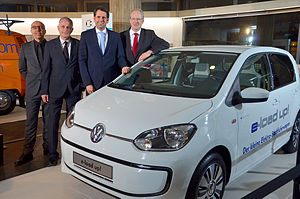
Volkswagen up! / Volkswagen e-up! / Første generation
Volkswagen up! er en mikrobil fra Volkswagen. Den tilhører New Small Family-serien og er i Europa efterfølger for Volkswagen Fox. Produktionen startede i december 2011, og bilen kom på markedet i Tyskland den 3. december 2011 og i hele Europa i april 2012.